Climate change in New York City

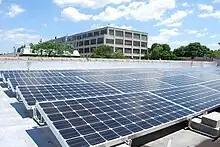
Solar rooftop, Queens

Scorecard has documented that the risk of cancer from New York County hazardous air pollutants in each category was almost always the same for each side of the spectrum (kids below poverty and kids above poverty, for example). The information also shows that the lower-income and minority groups emit a greater percentage of toxins and pollutants than others. Toxic disposal and storage facilities (TDSF) are built in low-income areas with lower-valued homes because those residing there are less likely to have the purchasing and political power to fight against it, unlike those living in high-income communities. This means that they will not have the means to make a change against this, so TSDF's are often built in low-income communities with lower-valued houses. Even so, the 2010 New York State Hazardous Waste Facility Siting Plan states that the number of commercial TSD facilities in New York have declined over time with 30 commercial TSD facilities in 1988 and 13 commercial TSD facilities in 2008. This is a positive and negative accomplishment, because there are fewer TSDF's in general, but there are increased usage and pollution emission levels at the few TSDF's that are available.